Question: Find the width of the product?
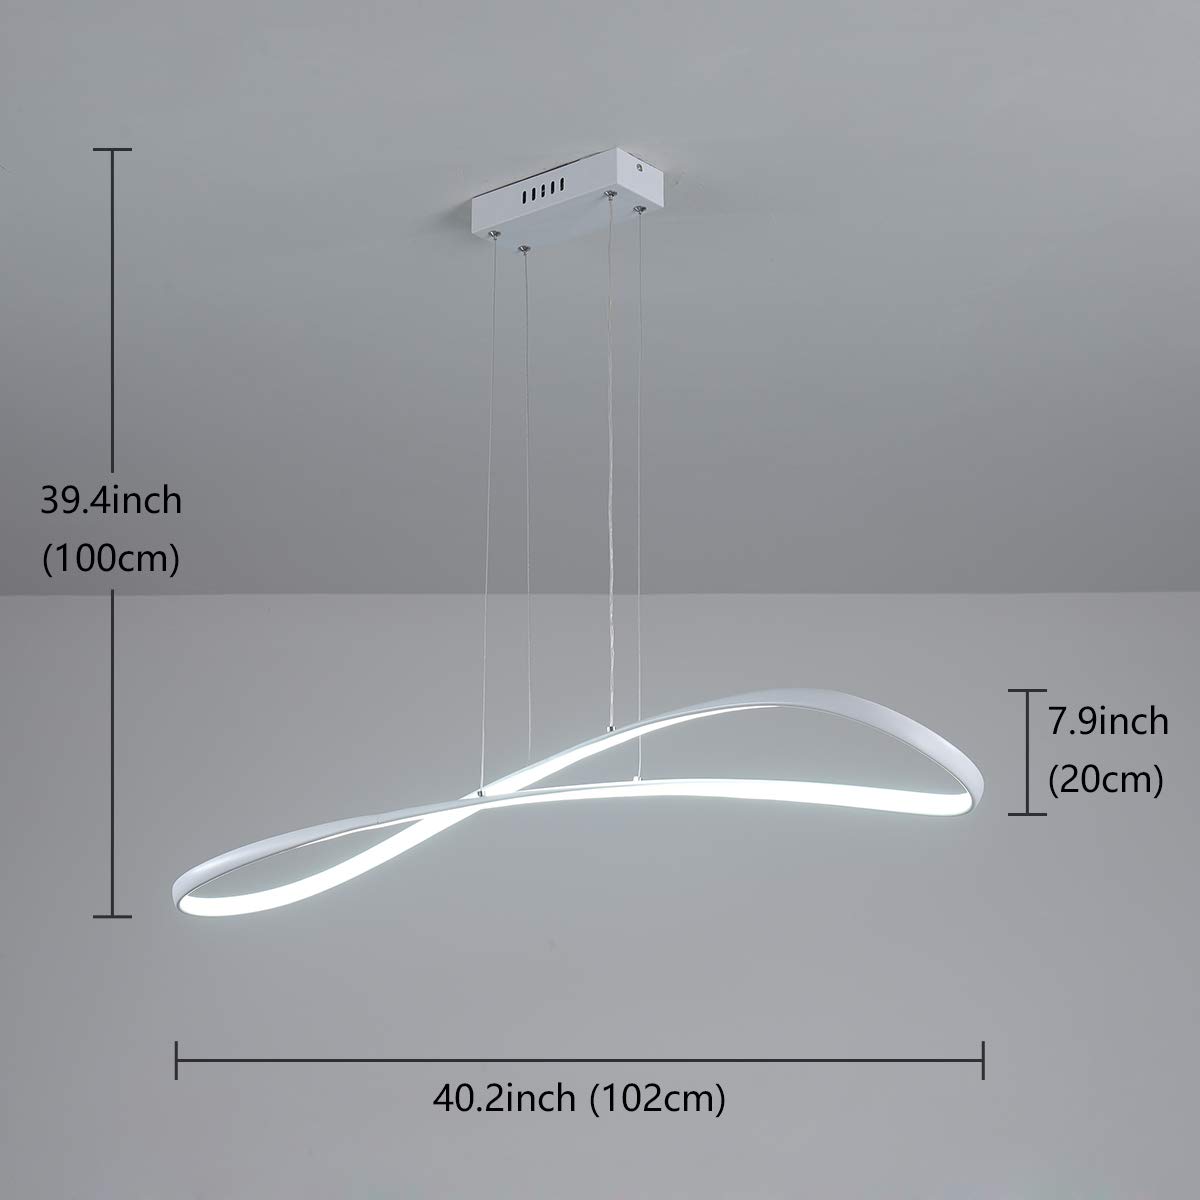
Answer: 102.0 centimetre